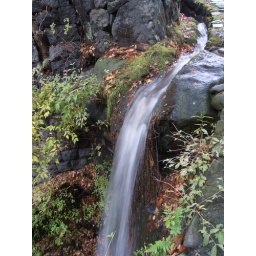
Water running off the edge of the sidewalk near the Nikko temple complexes.